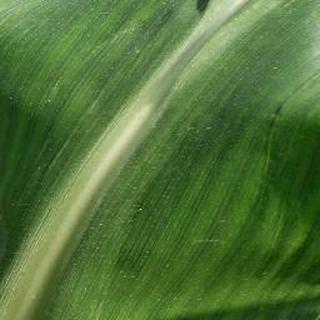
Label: healthy_corn